FC SKA-Khabarovsk

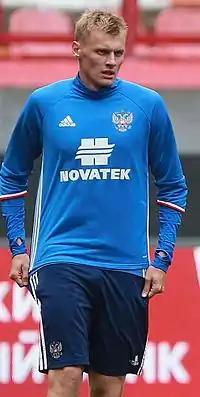
Roman Yemelyanov joined SKA Khabarovsk in 2024

SKA started their first Premier League season with 4 losses. After improving results in the next stretch of games, the losses starting mounting up again. Aleksei Poddubskiy was replaced as manager by Rinat Bilyaletdinov during the winter break, Bilyaletdinov only lasted four games before being replaced by Sergei Perednya. On 22 April 2018, SKA lost 1–0 to Dynamo Moscow at home (which was their 13th loss in a stretch of 15 winless games) and lost the mathematical chance to avoid relegation back to the second-tier Russian Football National League.